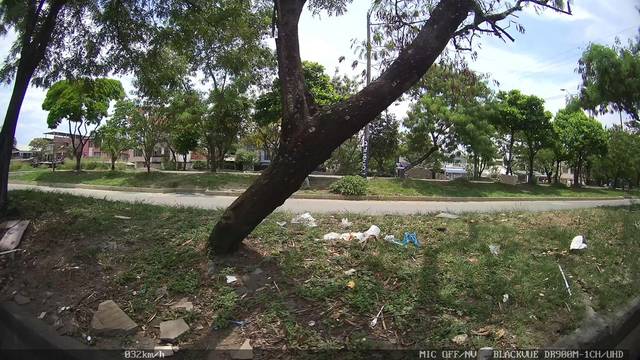
Region: Colombia
Coordinates: 3.422, -76.506